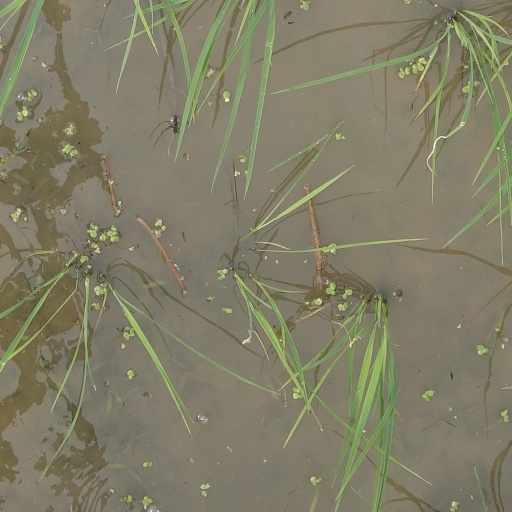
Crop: rice